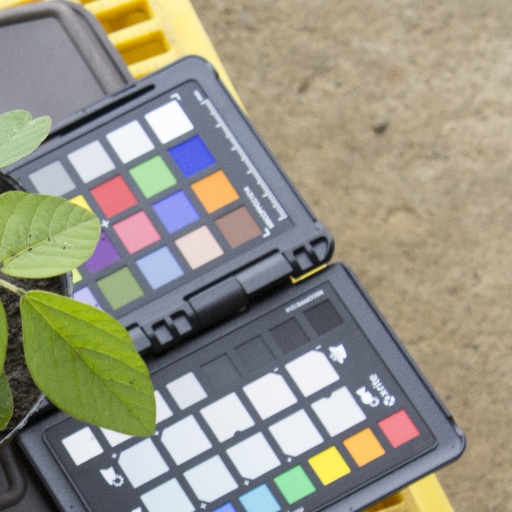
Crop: soybean